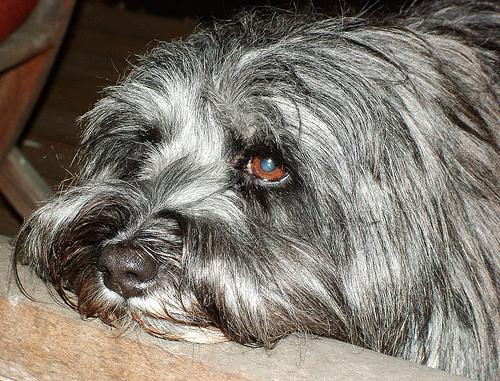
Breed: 203-n000021-Tibetan_terrier